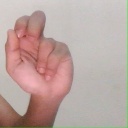
अक्षर: ढ